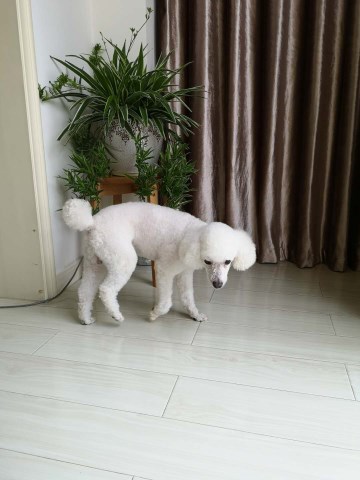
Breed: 7449-n000128-teddy